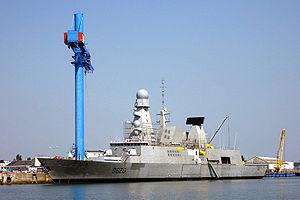
Lorient [lɔʁjɑ̃] est une commune française située dans le département du Morbihan, en région Bretagne. Cité portuaire active et arsenal maritime au fond de la rade de Lorient, la ville est au cœur de l'unité urbaine de Lorient qui est la plus importante du département et se classe au troisième rang en région Bretagne.
La frégate Forbin est une frégate de défense aérienne, navire-jumeau du Chevalier Paul de la classe Horizon de la Marine nationale. Ce type de navire a pour principale mission l'escorte et la protection d'un groupe aéronaval constitué autour d'un porte-avions, généralement le Charles-de-Gaulle de la marine nationale ou l'un des porte-avions de l'US Navy ou d'une opération amphibie menée par des bâtiments de projection et de commandement. Sa spécialité est le contrôle de la circulation aérienne en zone de guerre mais il peut également intervenir dans un contexte de crise, en protection de navires peu ou pas armés. Les frégates Horizon telles que le Forbin sont les plus puissants bâtiments de surface que la France ait jamais construits. Son indicatif visuel est D620. Elle est en service depuis la fin de l'année 2008.